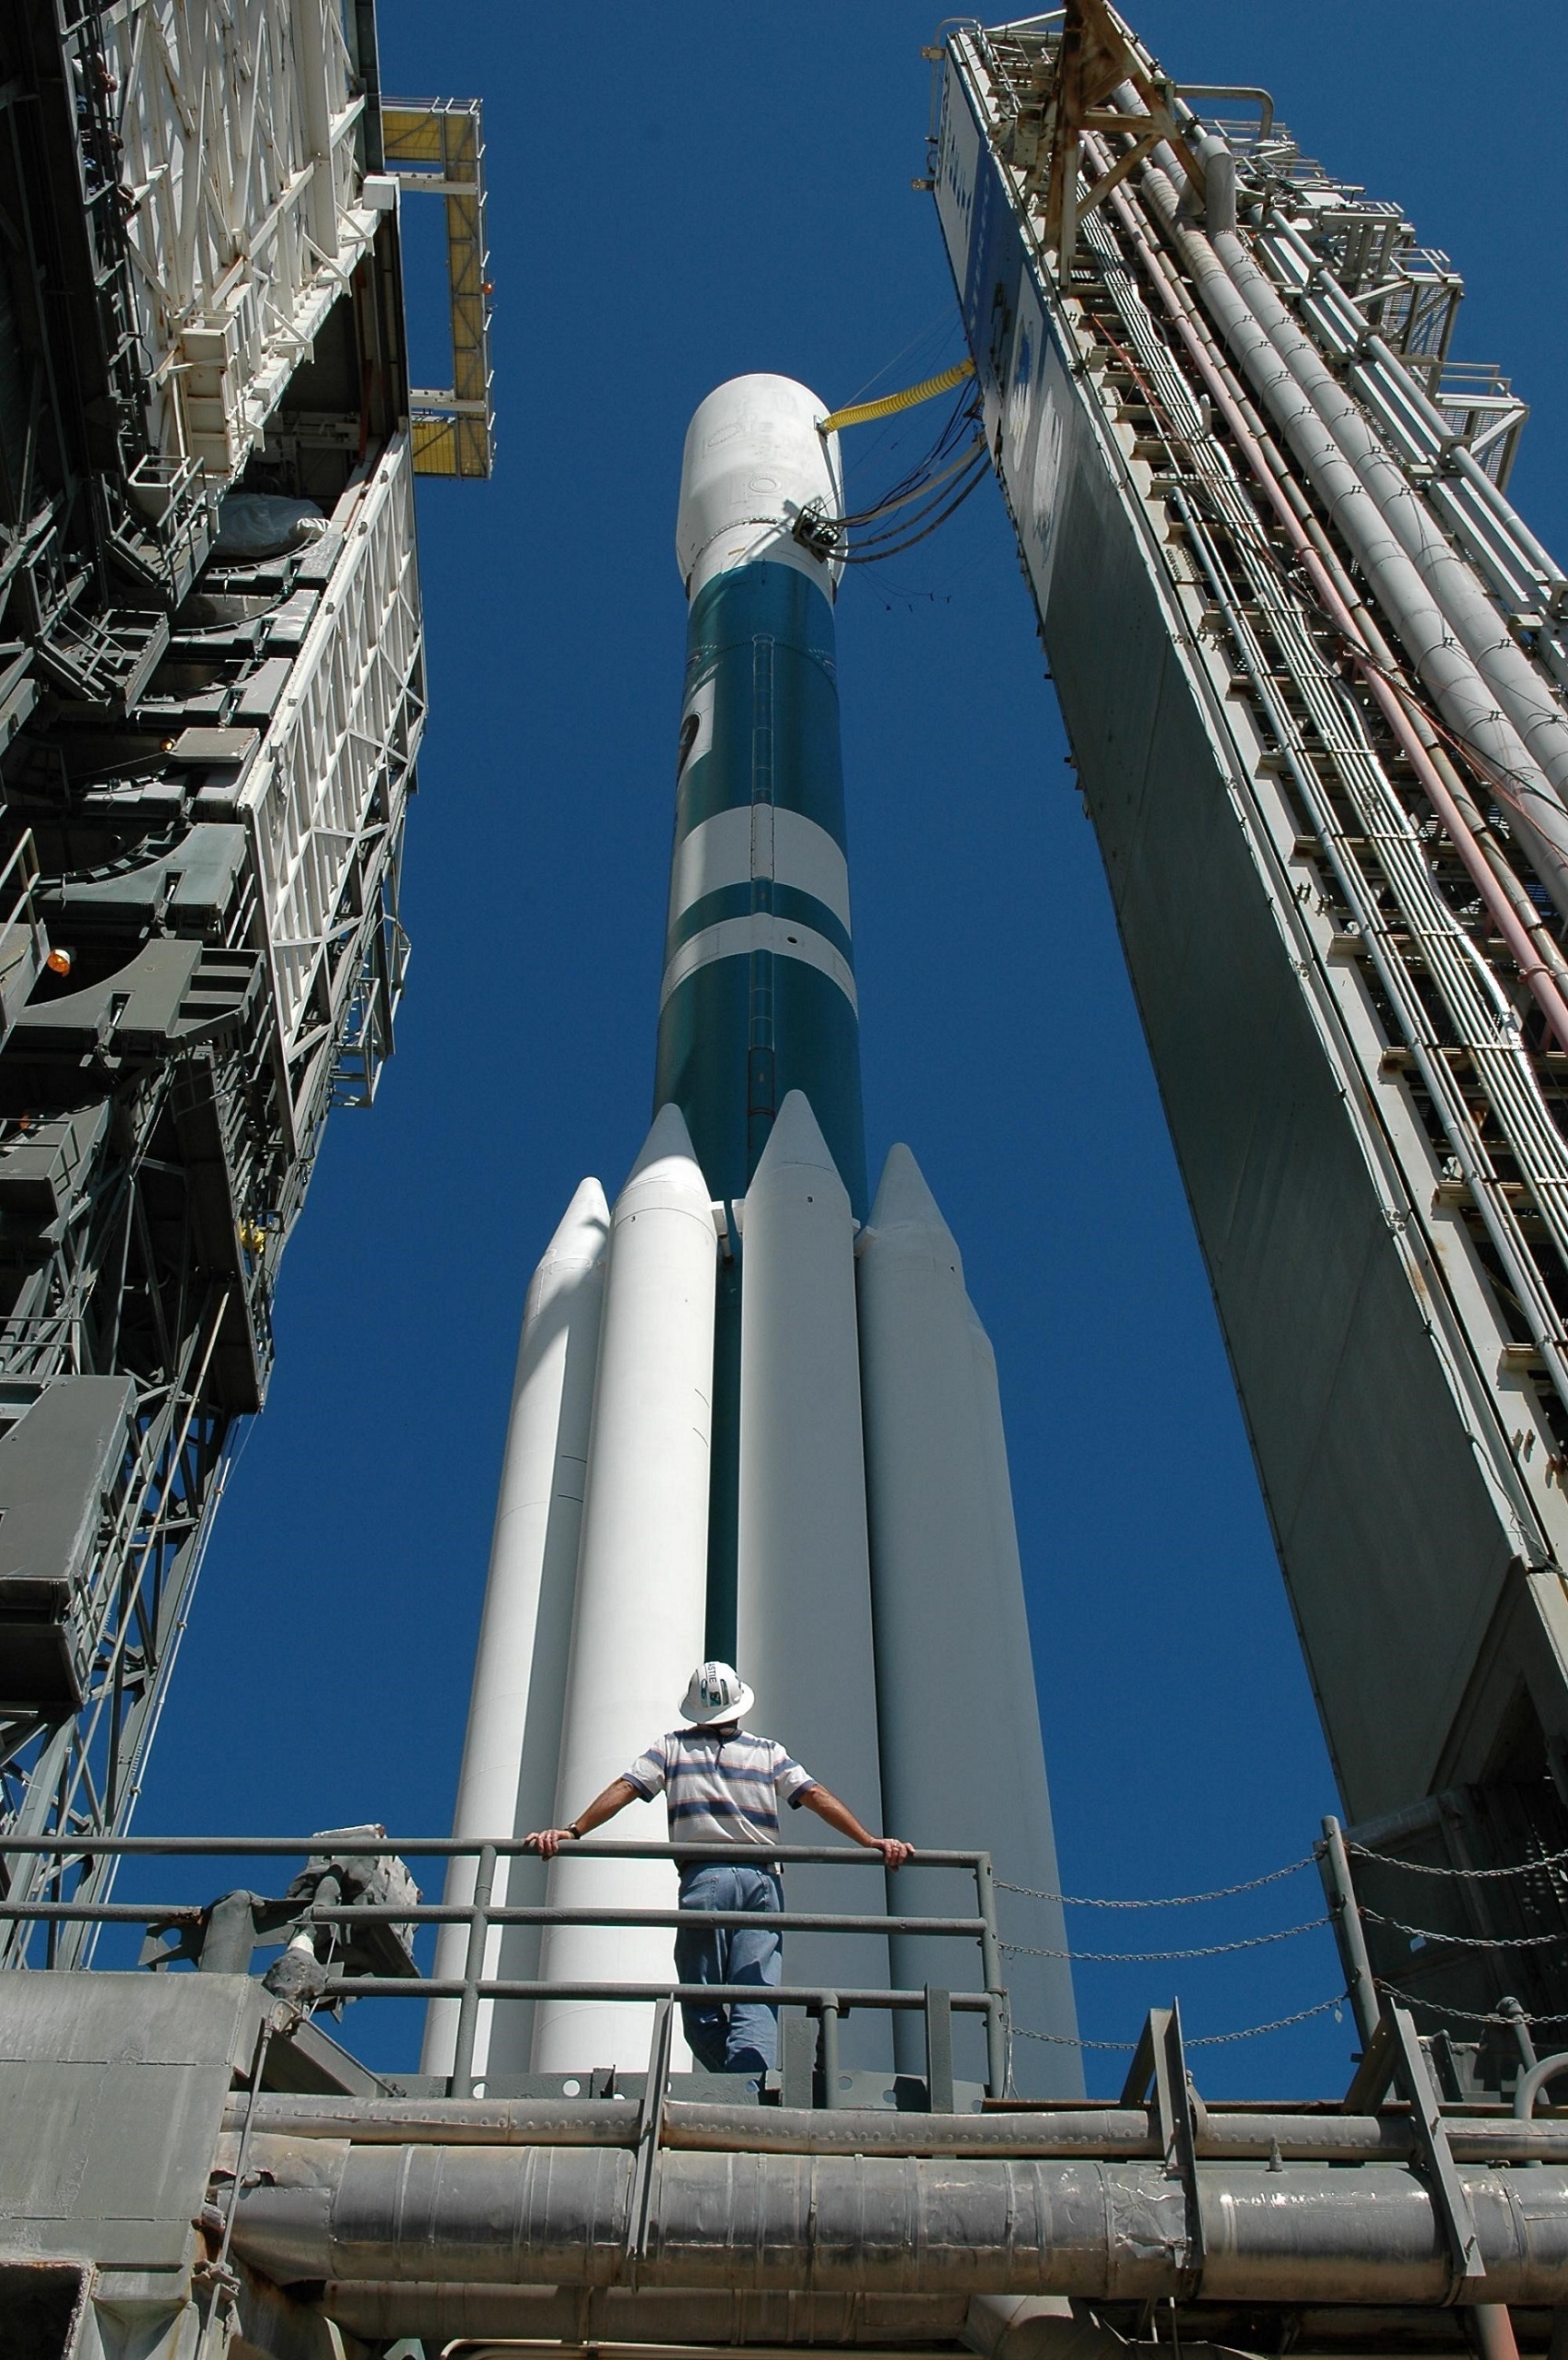
sun, technology, cosmos, skyscraper, vehicle, tower, mast, space, usa, landmark, industry, rocket, preparation, nasa, stereo, science, exploration, observation, florida, cape canaveral, spacecraft, launch pad, delta ii, solar terrestrial, relations observatory